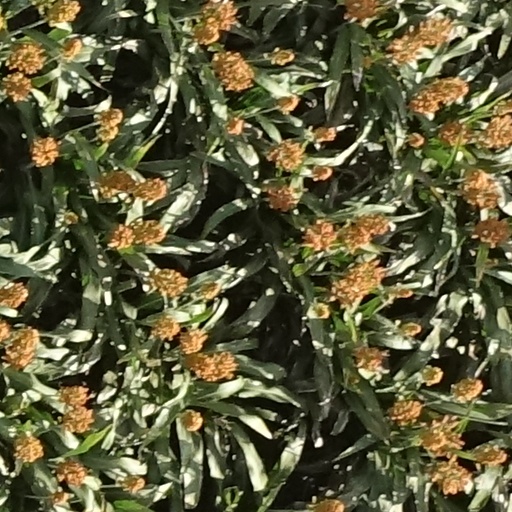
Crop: sorghum